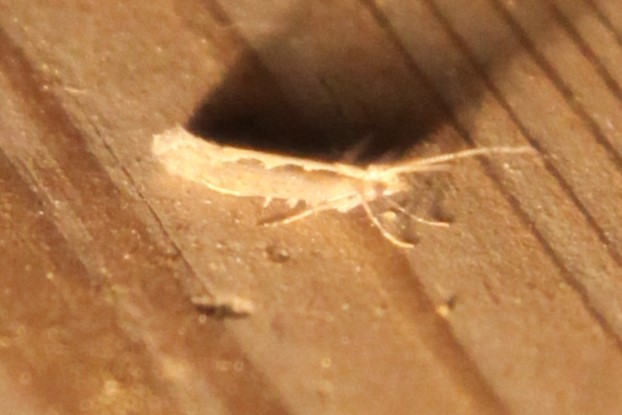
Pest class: diamondback_moth